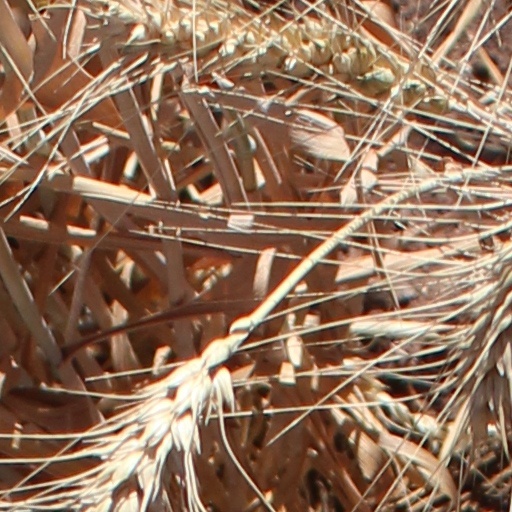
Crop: wheat